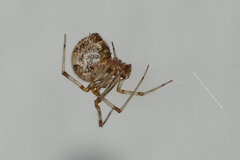
Species: Parasteatoda_tepidariorum